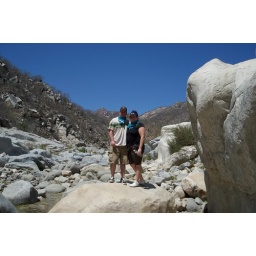
Posing in the river bed